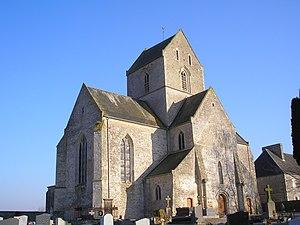
Cet article recense les monuments historiques situés dans l'arrondissement de Saint-Lô, dans le département de la Manche.
Saint-Fromond est une commune française, située dans le département de la Manche en région Normandie, peuplée de 769 habitants.
L’église priorale de Saint-Fromond est une église située à Saint-Fromond, département de la Manche, région Normandie. Elle est sans doute située à l'emplacement d'une abbaye mérovingienne.